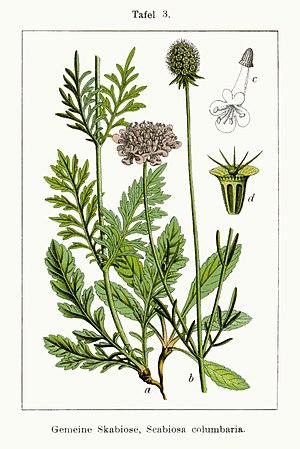
Cette liste de Tracheophyta de Bosnie-Herzégovine, ainsi que d’espèces introduites est un aperçu incomplet d’espèces de mousses, de fougères, de gymnospermes et d’angiospermes citées dans la littérature disponible en langues bosniaque, croate, serbe et serbo-croate. Cet aperçu n’inclue pas des espèces cultivées ni celles occasionnellement introduites.